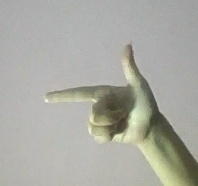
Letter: yaa